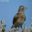
Label: bird